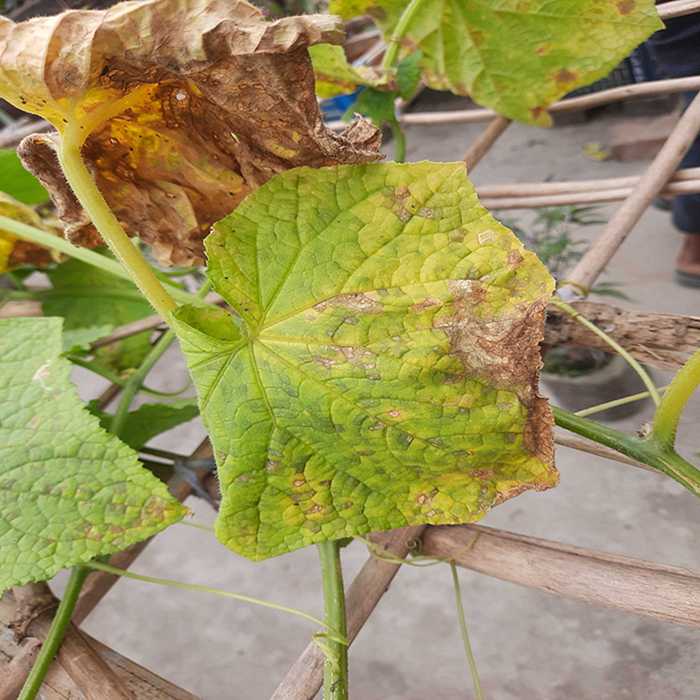
Plant: Cucumber
Label: Anthracnose lesions